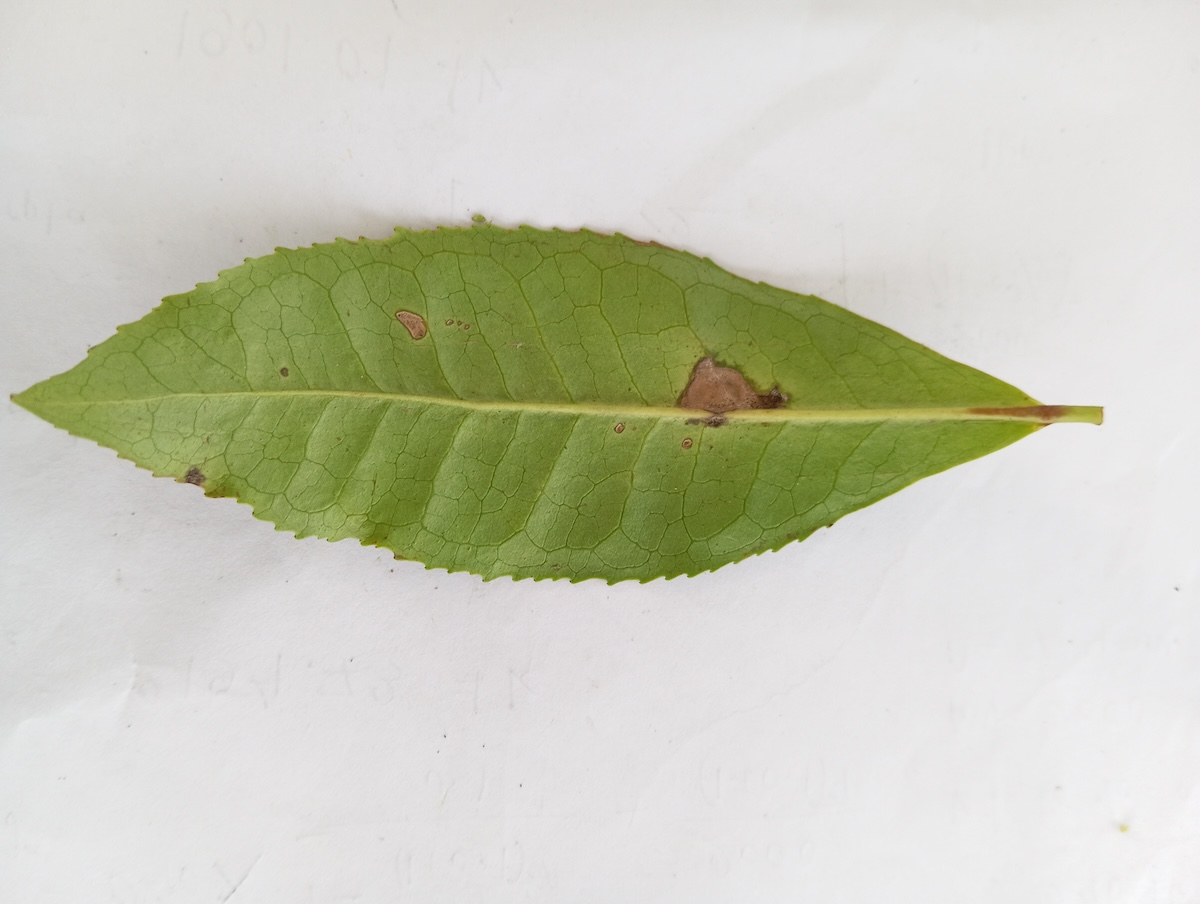
Label: Gray Blight